History of Bermuda

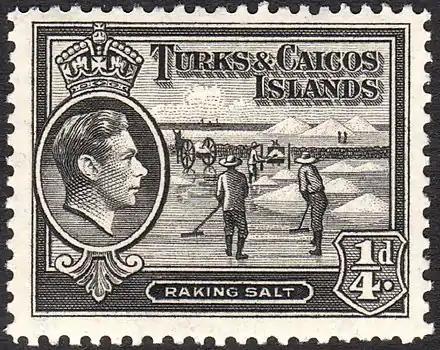
Raking salt on the Turks and Caicos Islands on a 1938 postage stamp.

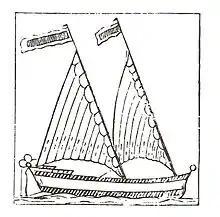
A 17th-century woodcut of a Bermudian sailing vessel, displaying the triangular sails of the Bermuda rig.

In 1615, the colony was passed to a new company, the Somers Isles Company, named after the admiral who saved his passengers from the "Sea Venture". Many Virginian place names refer to the archipelago, such as Bermuda City, and Bermuda Hundred. The first British colonial currency was struck in Bermuda.